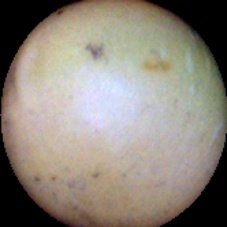
Label: Immature